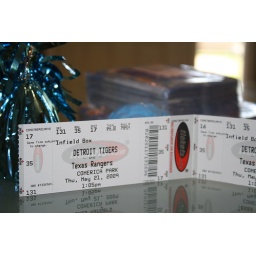
the seats where we didn't sit.It was like an oven in the sun